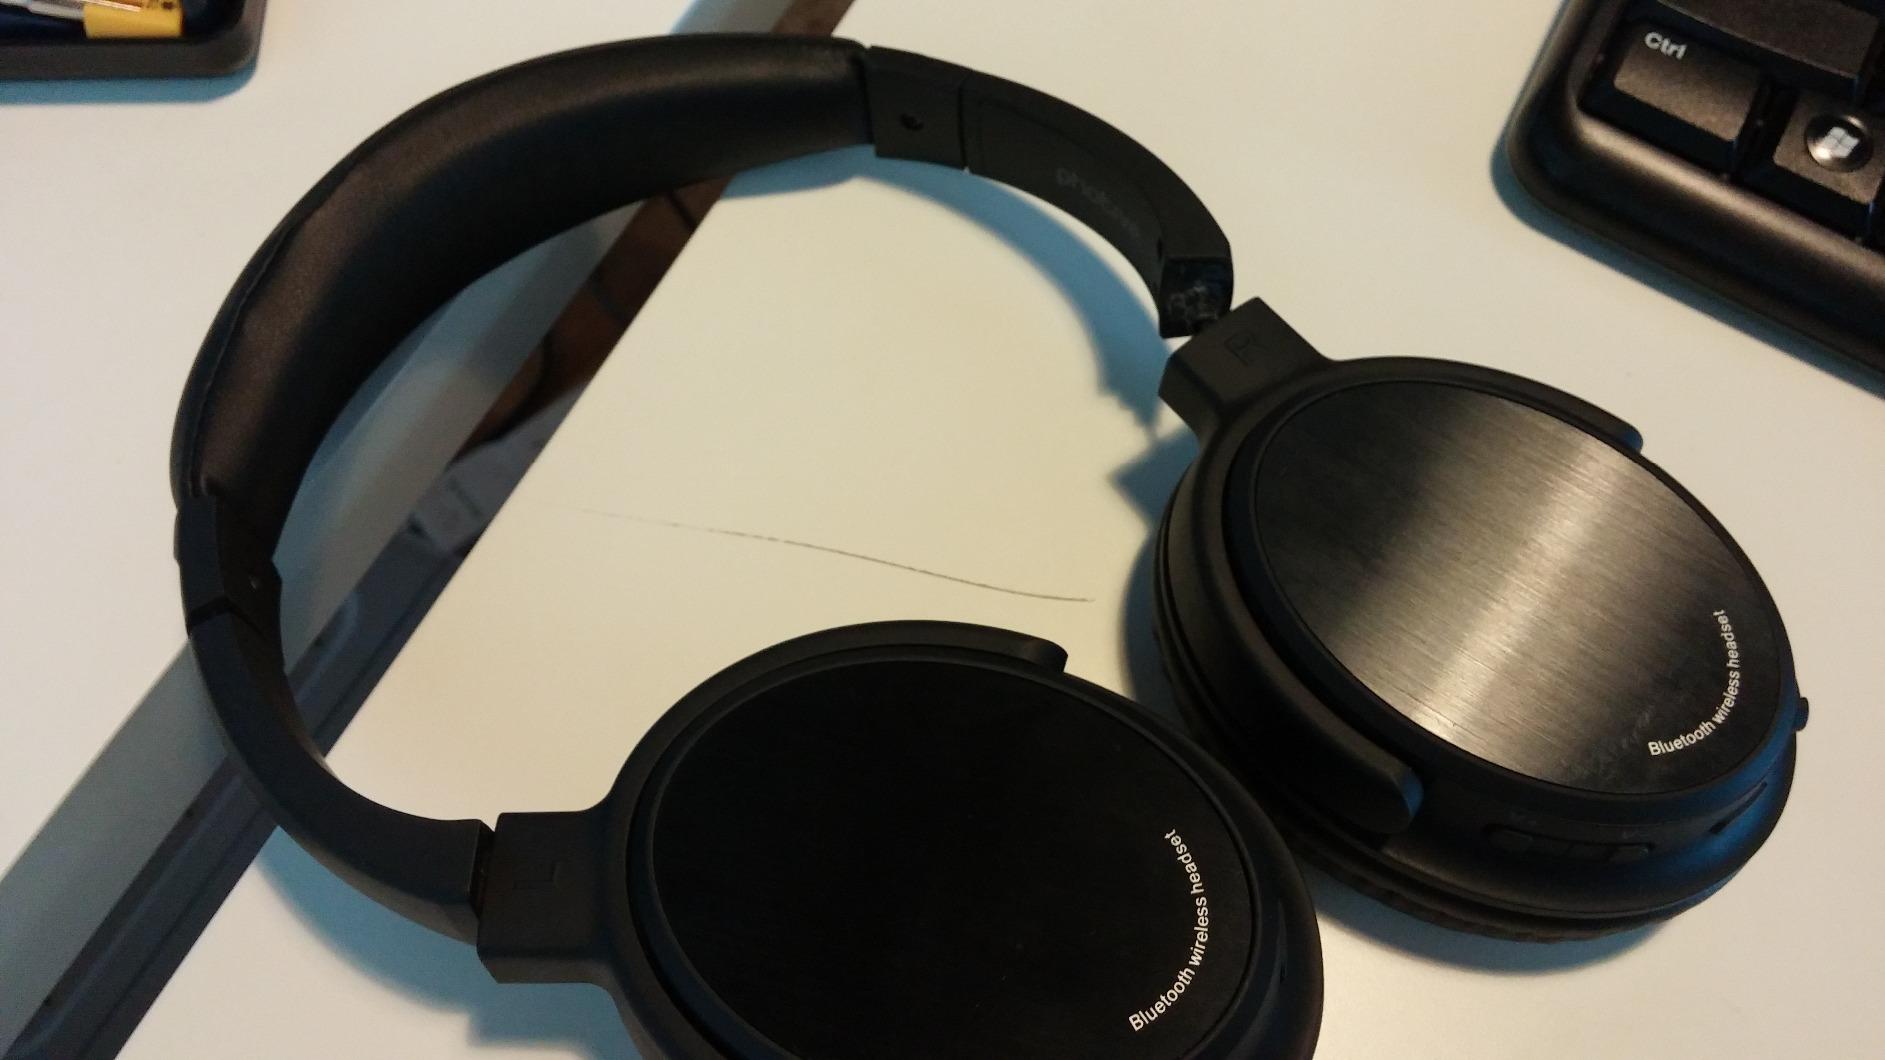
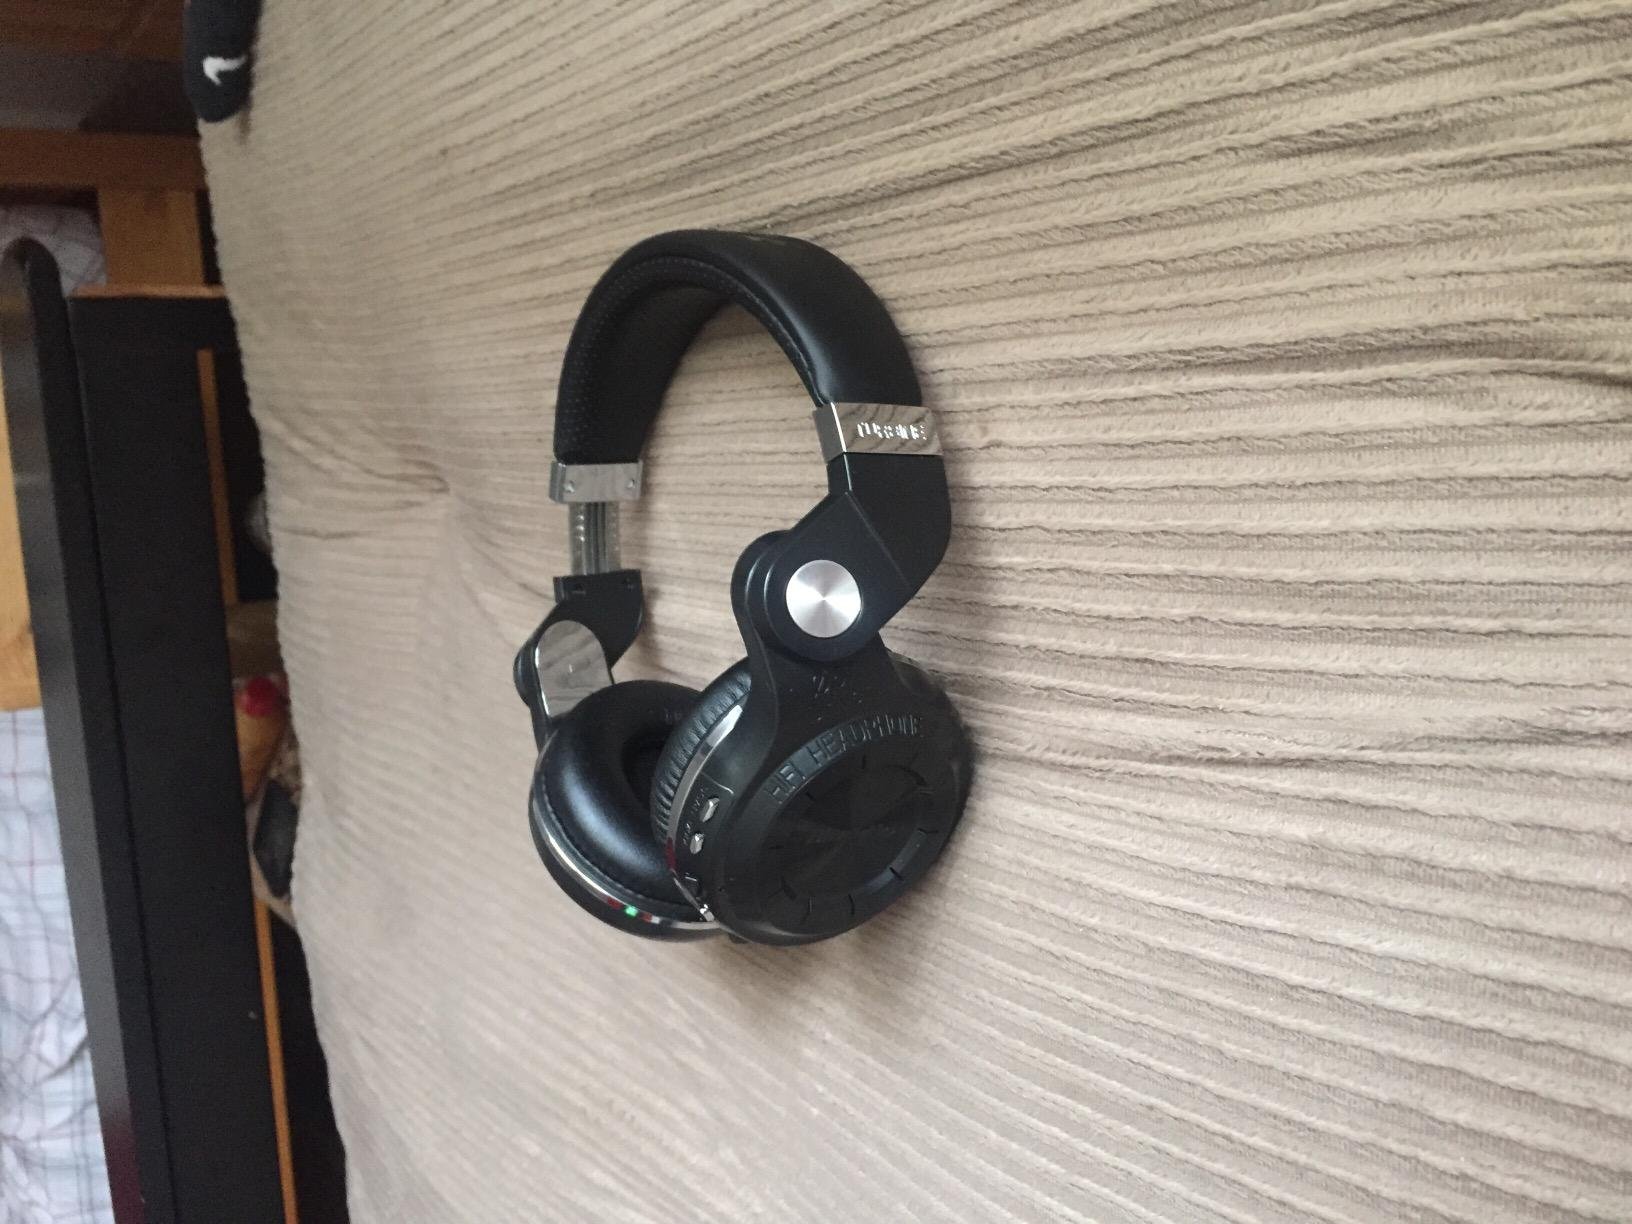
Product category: headphones
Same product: no